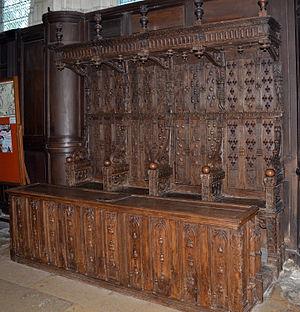
Église Saint-Jacques de Compiègne, Oise, Picardie, France
L'église Saint-Jacques est une église catholique paroissiale de style gothique située à Compiègne, dans l'Oise, en France. Elle est inscrite en 1998 sur la liste du patrimoine mondial par l'UNESCO au titre des chemins de Saint-Jacques-de-Compostelle en France. C'est un édifice de taille moyenne, d'une longueur totale de 51 m, issu de deux périodes distinctes : le chœur, le transept et la nef avec ses bas-côtés ont été bâtis entre 1235 et 1270, sauf la partie haute de la nef ; cette dernière, le clocher, les chapelles le long des bas-côtés et le déambulatoire ont été ajoutés entre 1476 et le milieu du XVIᵉ siècle. Ces extensions reflètent le style gothique flamboyant, sauf le lanternon au sommet du clocher, qui est influencé par la Renaissance. Le clocher est une œuvre remarquable, tout comme le chœur et le transept, qui quant à eux représentent les parties les plus anciennes de l'église et sont une intéressante illustration du style pré-rayonnant. L'intérieur de l'église est marqué par les transformations de la fin de l'Ancien Régime, portant notamment sur un revêtement en marbre du chœur et un habillement des piliers de la nef par des boiseries.